St. Augustine Light

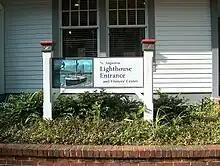
Visitors' Center

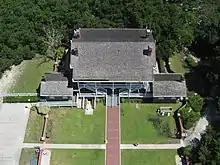
View of the Keeper's House from the tower

In 1994, the Lighthouse Museum of St. Augustine opened full-time to the public. A community-based board of trustees was created in 1998. The men and women of the volunteer board are charged with holding the site in trust for future generations. In 2002, under the direction of then Executive Director Kathy Fleming, ownership of the tower and historic Fresnel lens was transferred from the U.S. Coast Guard through the General Services Administration and the National Park Service to the St. Augustine Lighthouse and Museum, Inc. This was the first such transfer of a U.S. lighthouse to a non-profit organization. The Museum keeps the light burning as a private aid-to-navigation. In 2016 the museum changed its name to the St. Augustine Lighthouse & Maritime Museum.